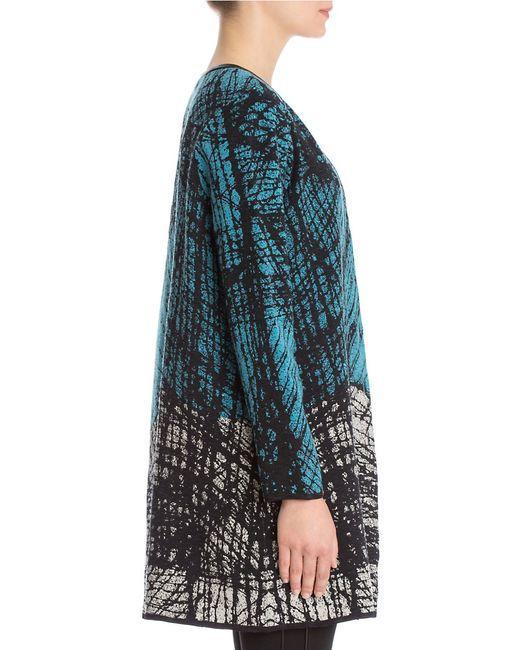
damen Top blaues und graues Langarmhemd